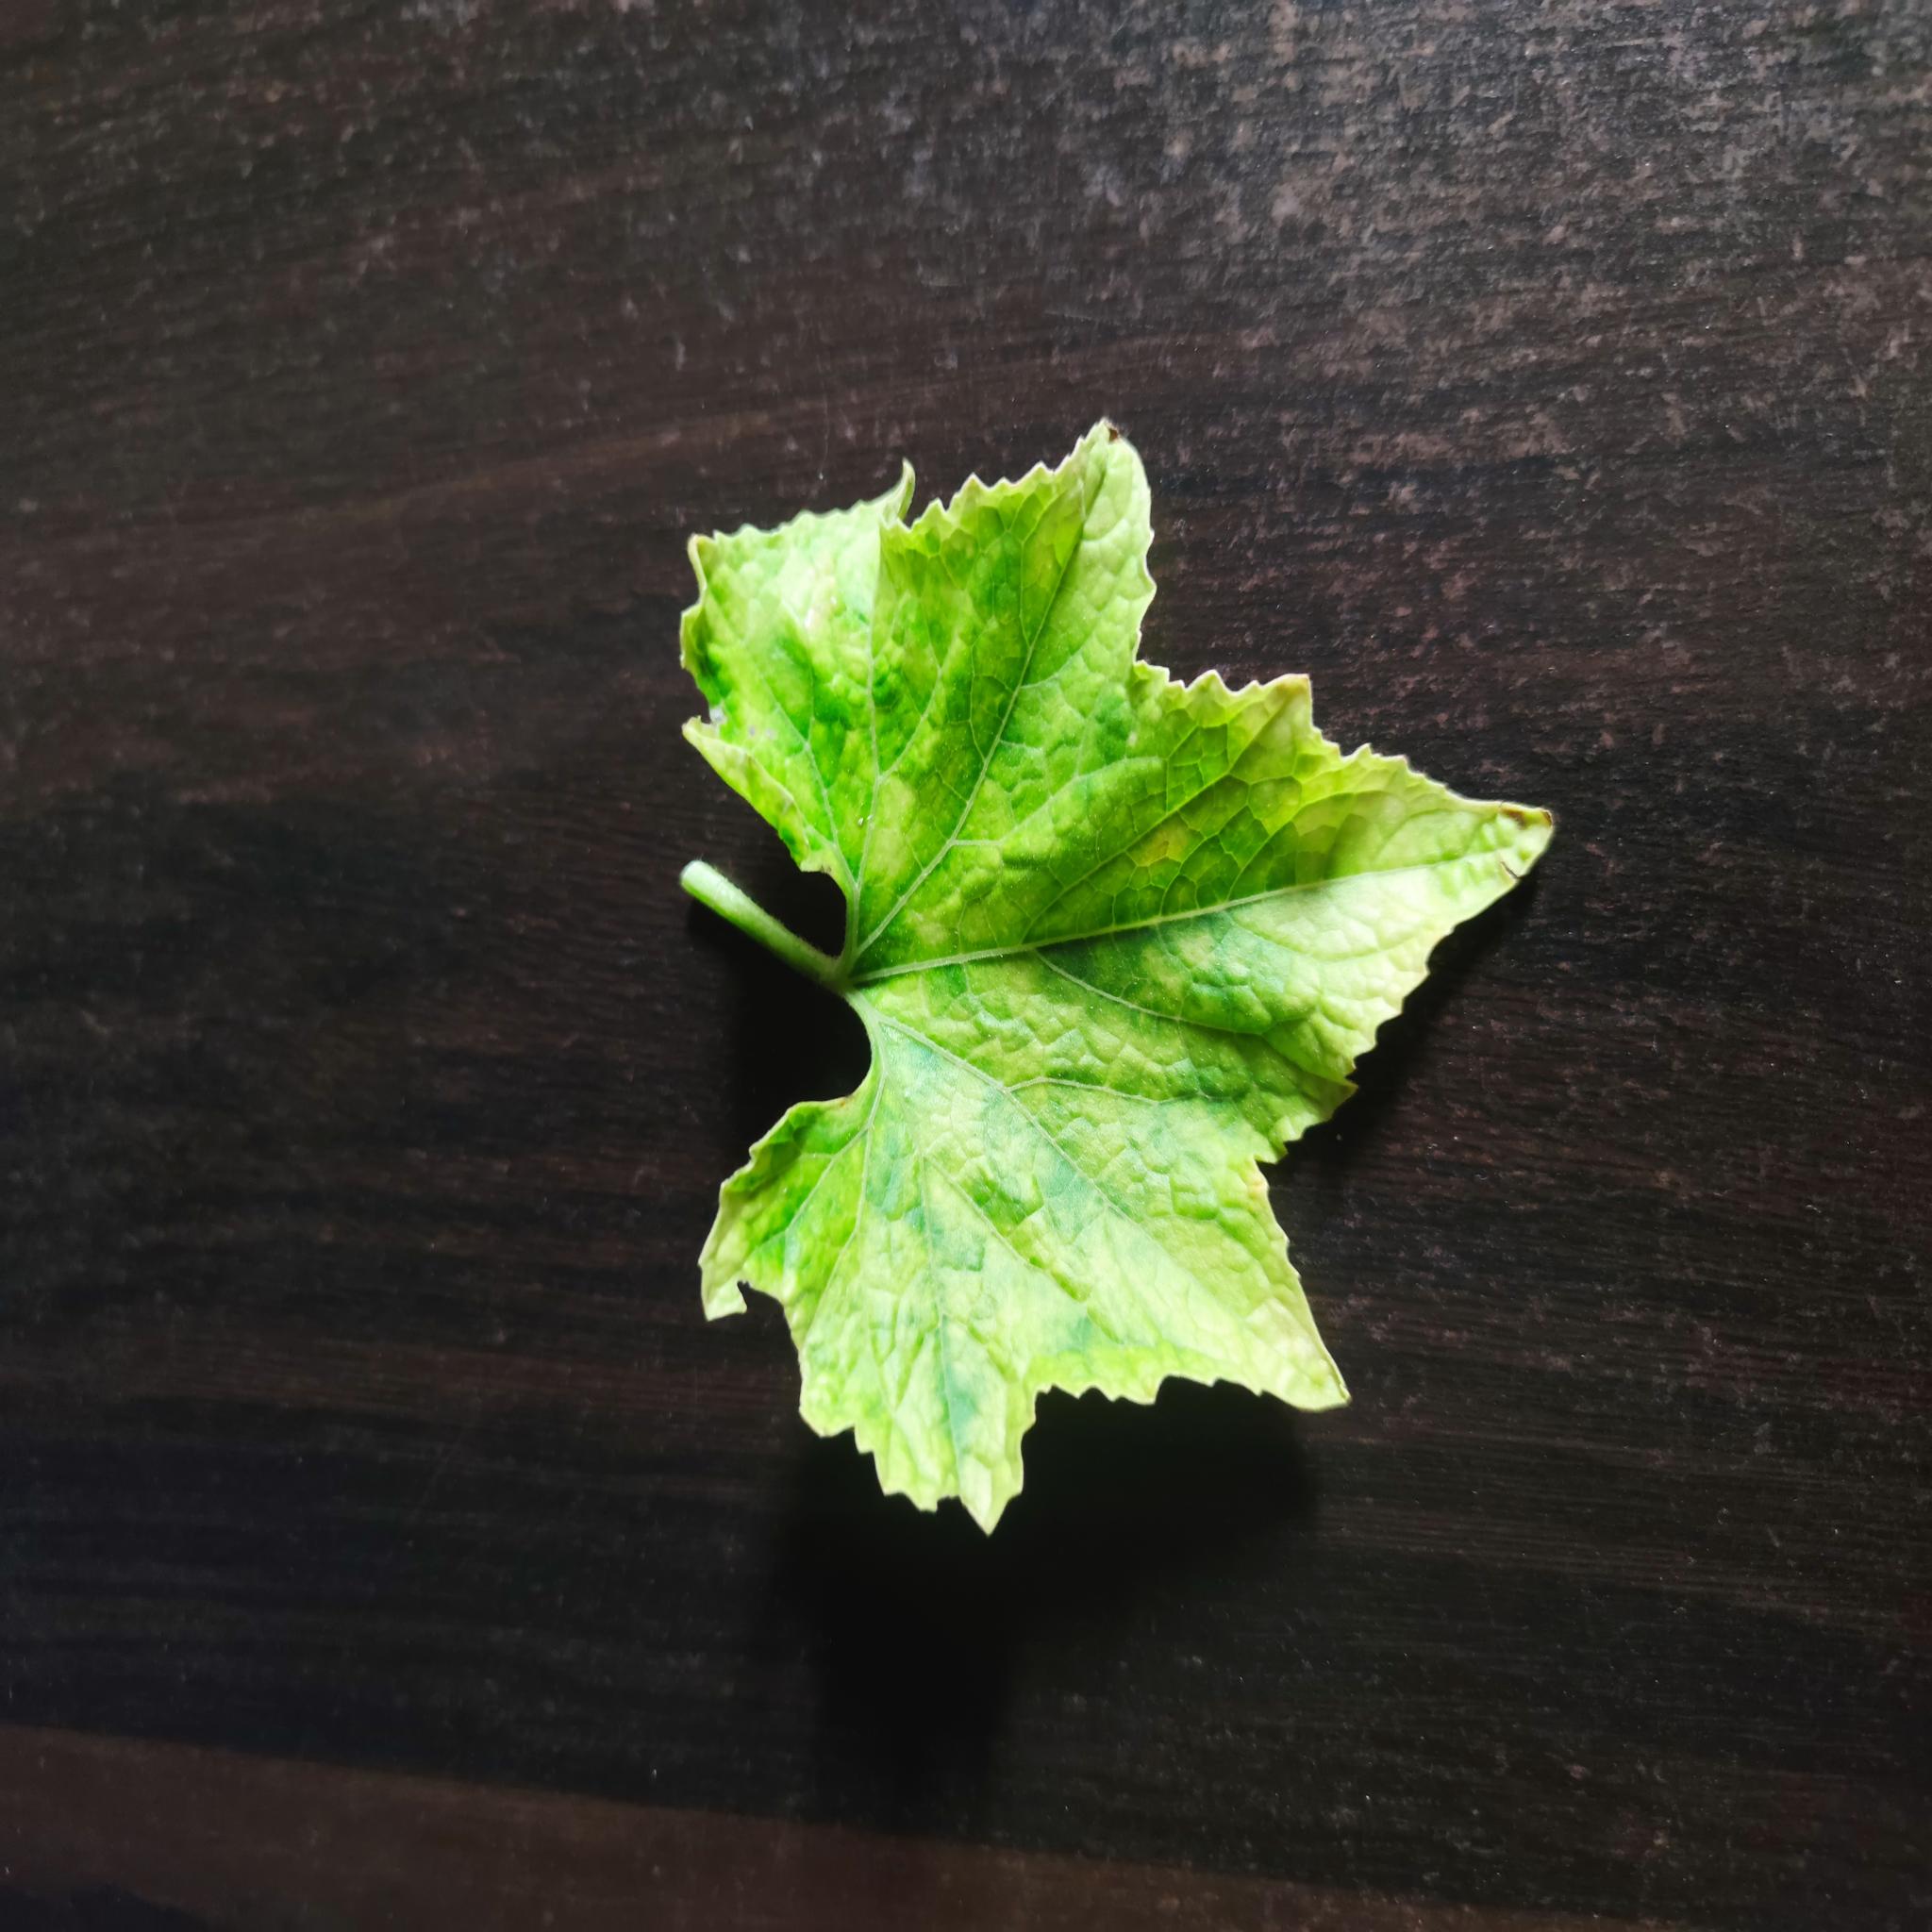
Label: Downy mildew